Iglesia de la Recoleta (Peru)

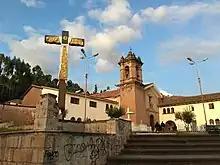

The Iglesia de la Recoleta is a Catholic church in Cuzco, Peru.